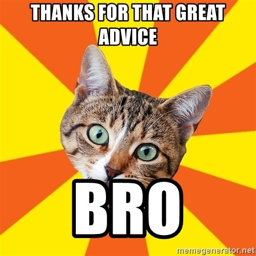
bad advice cat - thanks for person